San Jacinto College

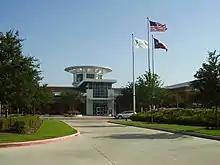
Front view of central campus.

San Jacinto College is a public community college in the Greater Houston area, with its campuses in Pasadena and Houston, Texas. Established in 1961, San Jacinto College originally consisted of the independent school districts (ISD) of Channelview, Deer Park, Galena Park, La Porte, and Pasadena.